Answer in natural language. Which object is closer to the camera taking this photo, Doorframe or blue modern tv stand? Choose between the following options: blue modern tv stand or Doorframe
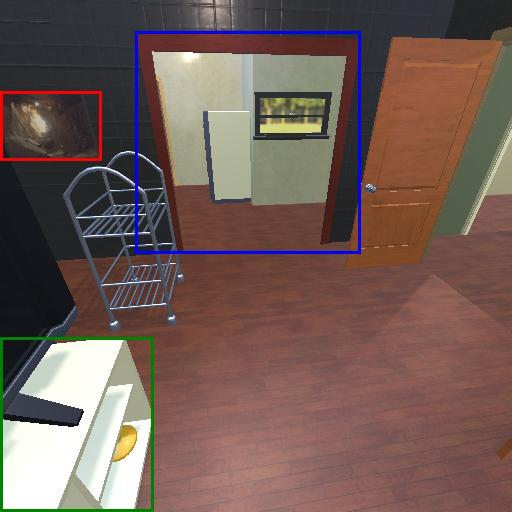
<answer>blue modern tv stand</answer>